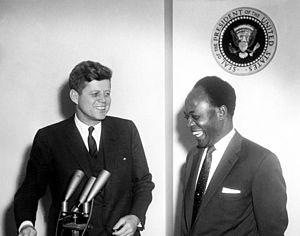
La présidence de John Fitzgerald Kennedy, en tant que 35ᵉ président des États-Unis, dura du 20 janvier 1961 jusqu'à son assassinat le 22 novembre 1963. Membre du Parti démocrate, Kennedy prit ses fonctions après avoir battu le vice-président sortant Richard Nixon, membre du Parti républicain, à l'élection présidentielle de 1960. Il fut remplacé après sa mort par son vice-président Lyndon B. Johnson.